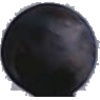
Label: Grape Blue 1